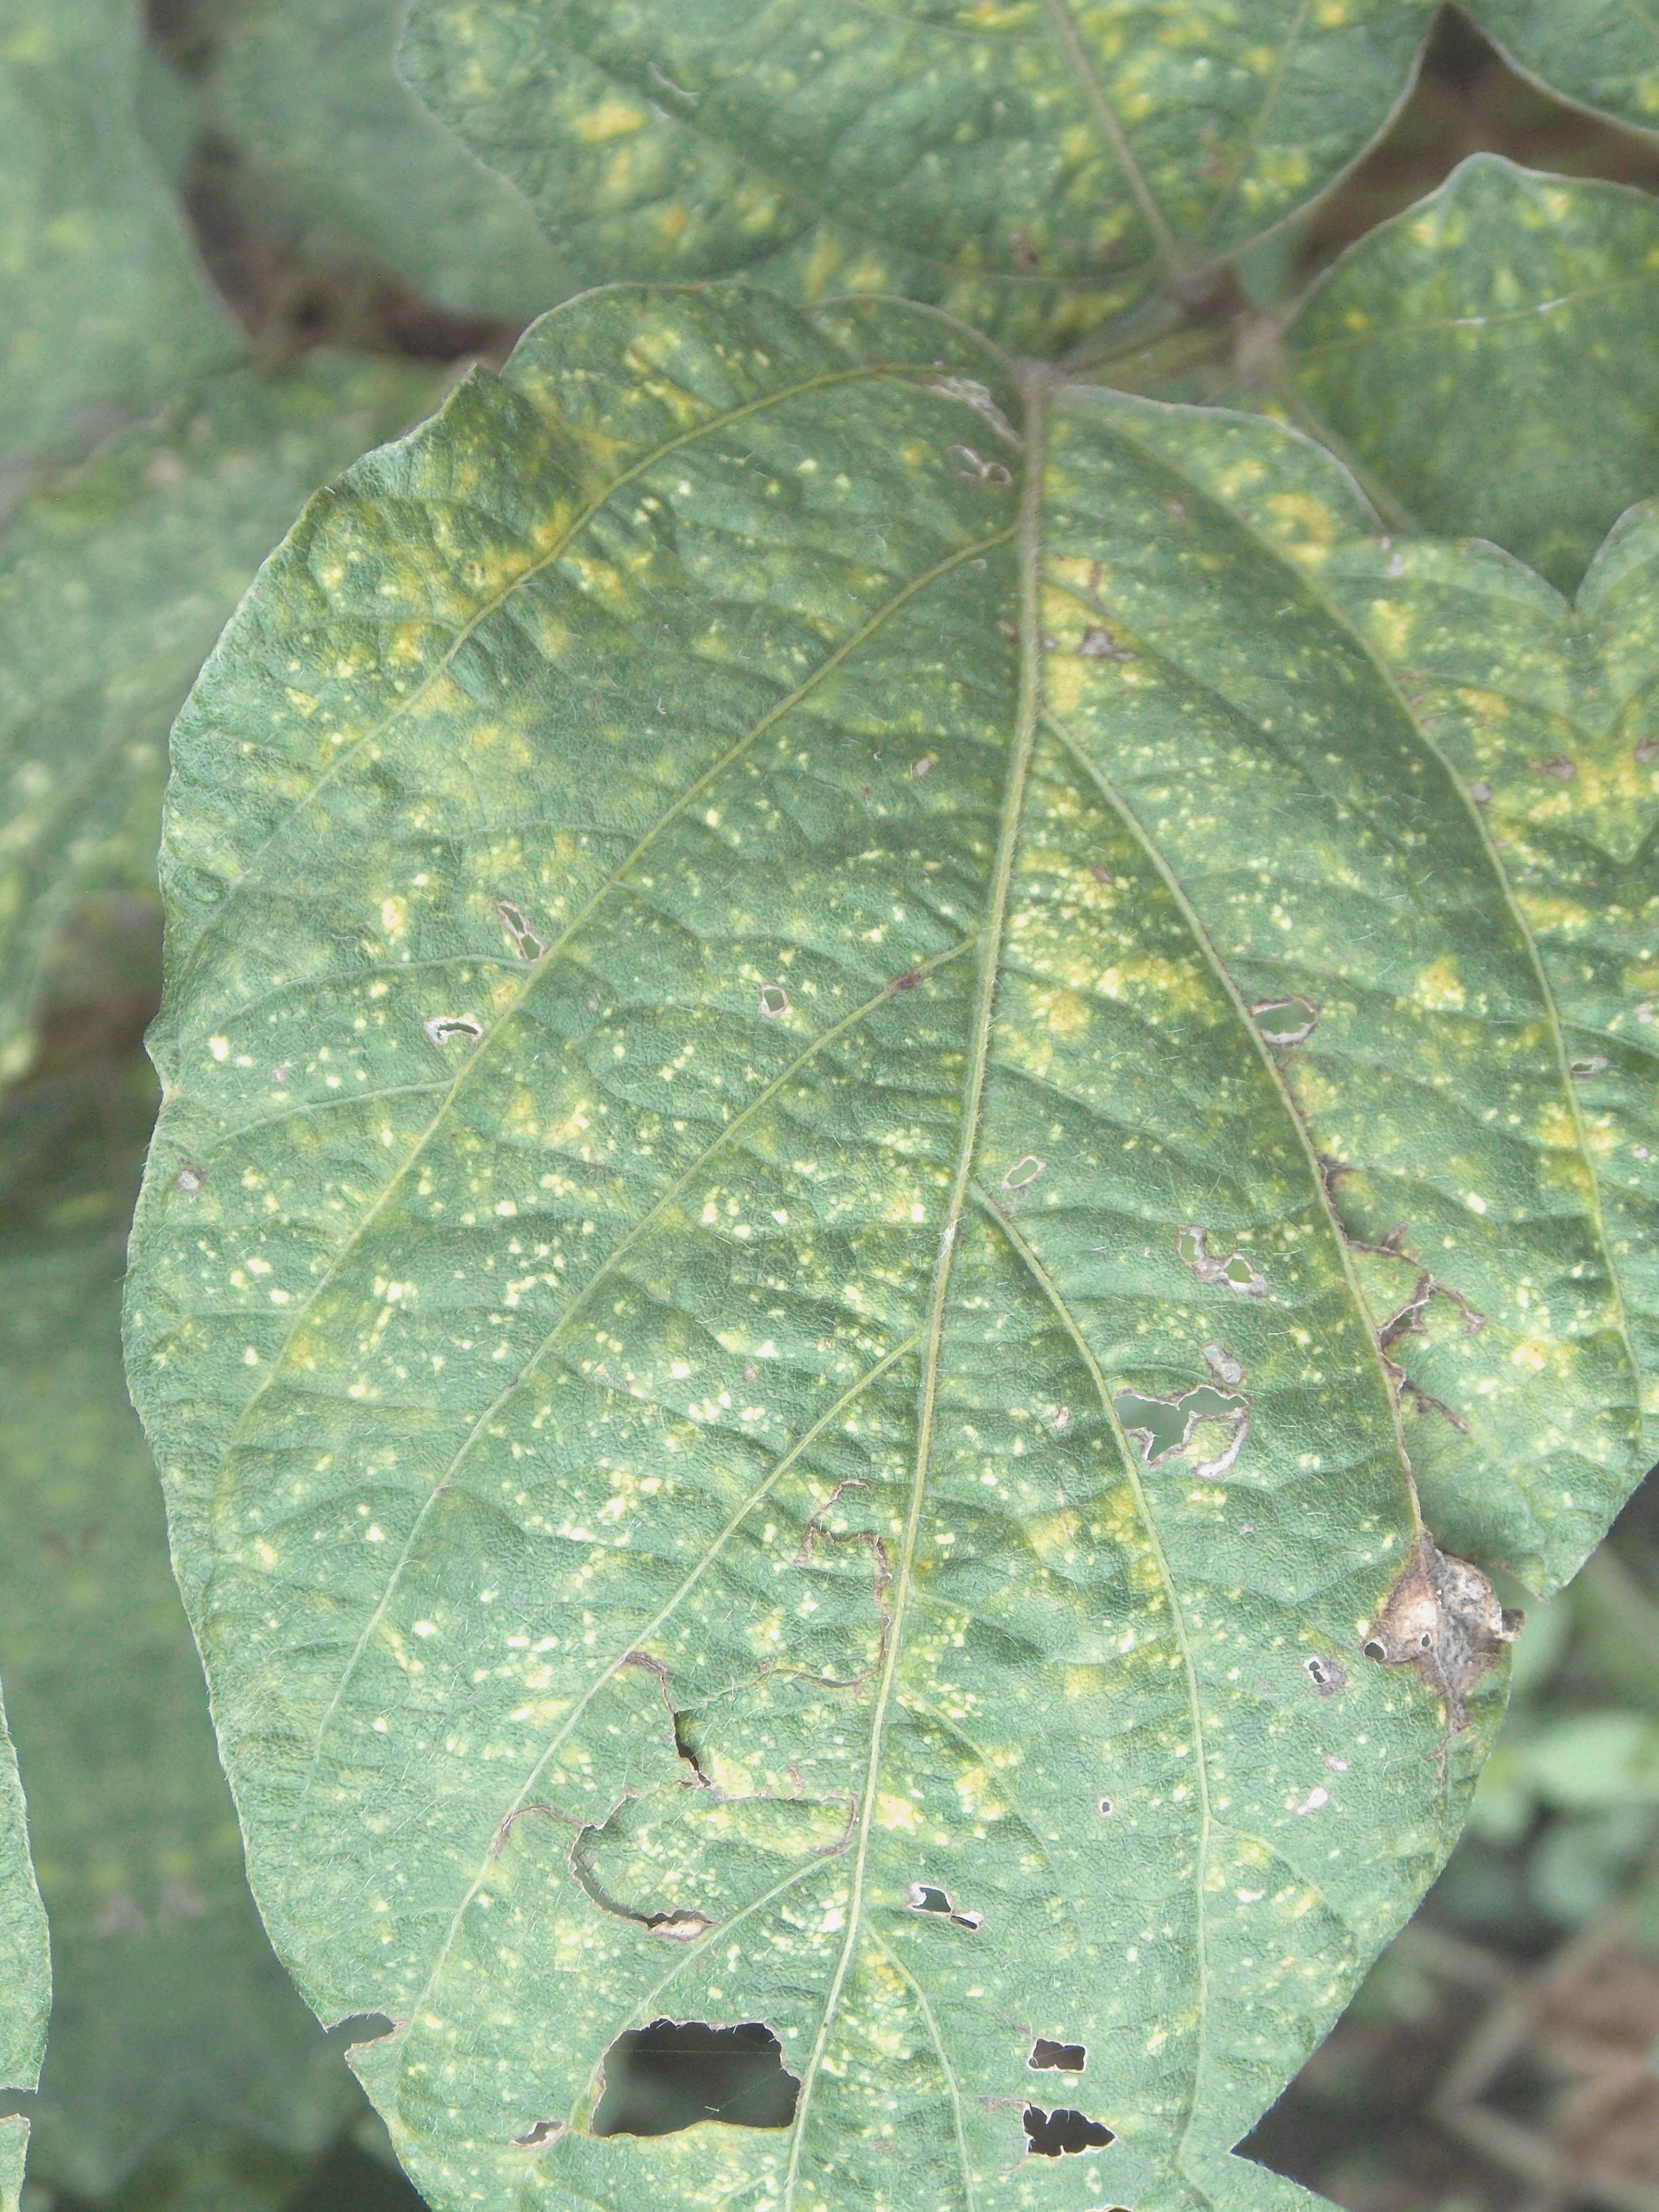
Label: Disease